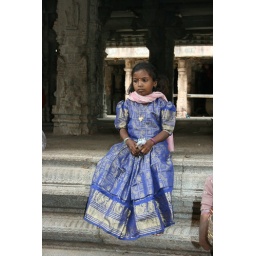
girl in blue